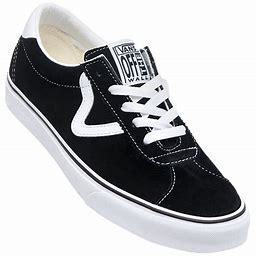
Brand: Vans
Model: Sport